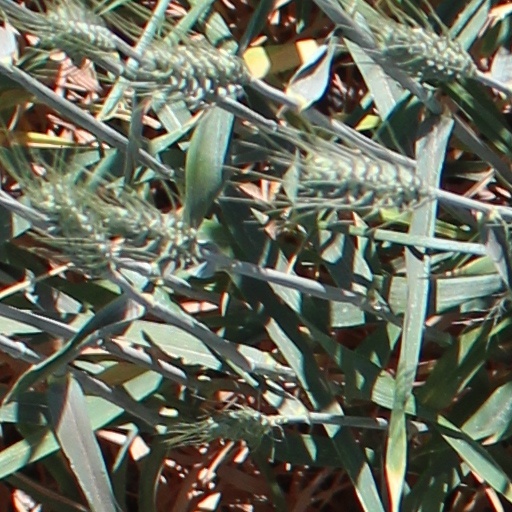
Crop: wheat